Rafanata
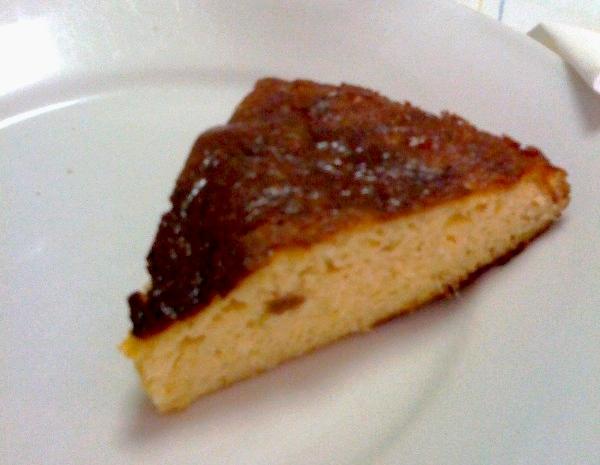
Also known as:
fr - French: Rafanata
it - Italian: Rafanata
mk - Macedonian: Рафаната
ru - Russian: Рафаната
uz - Uzbek: Rafanata
Category: egg (egg, frittata)
Cuisine: Italian
Associated cuisines: Italian
Area: Italy
Countries: Italy
Region: Southern Europe, , , ,
The dish s a baked egg dish made primarily with horseradish, potatoes, and cheese. It can also include sausage in some variations. Traditionally enjoyed during Carnival and winter.